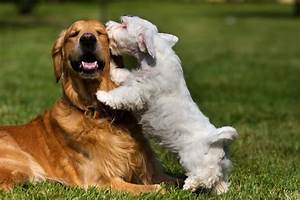
Label: cane